Karviná

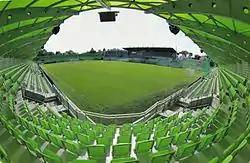
Městský stadion, a football stadium

Karviná, as a multi-ethnic city of Cieszyn Silesia, was a home to many football clubs established by particular ethnic groups after World War I. At that time many football clubs within the Polish, German, Czech and Jewish communities were founded. The best known and most successful Polish club was PKS Polonia Karwina, founded in 1919. After World War II, the German and Jewish clubs were not reestablished. The Czech and Polish clubs existed until the 1950s, when as a part of a communist unification of sport in Czechoslovakia, the Czech clubs were joined to ZSJ OKD Mír Karviná and the Polish Polonia Karwina was incorporated into that club.